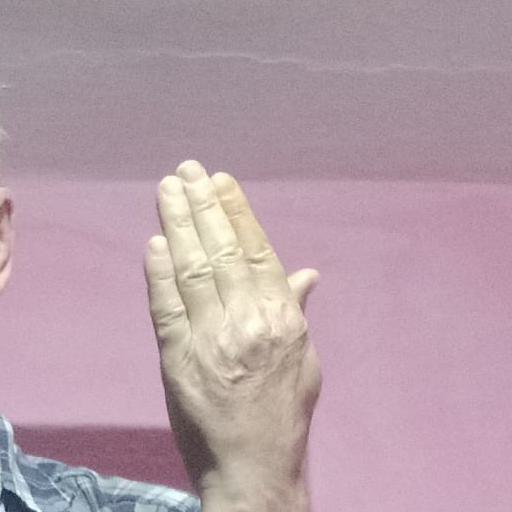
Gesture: stop_inverted